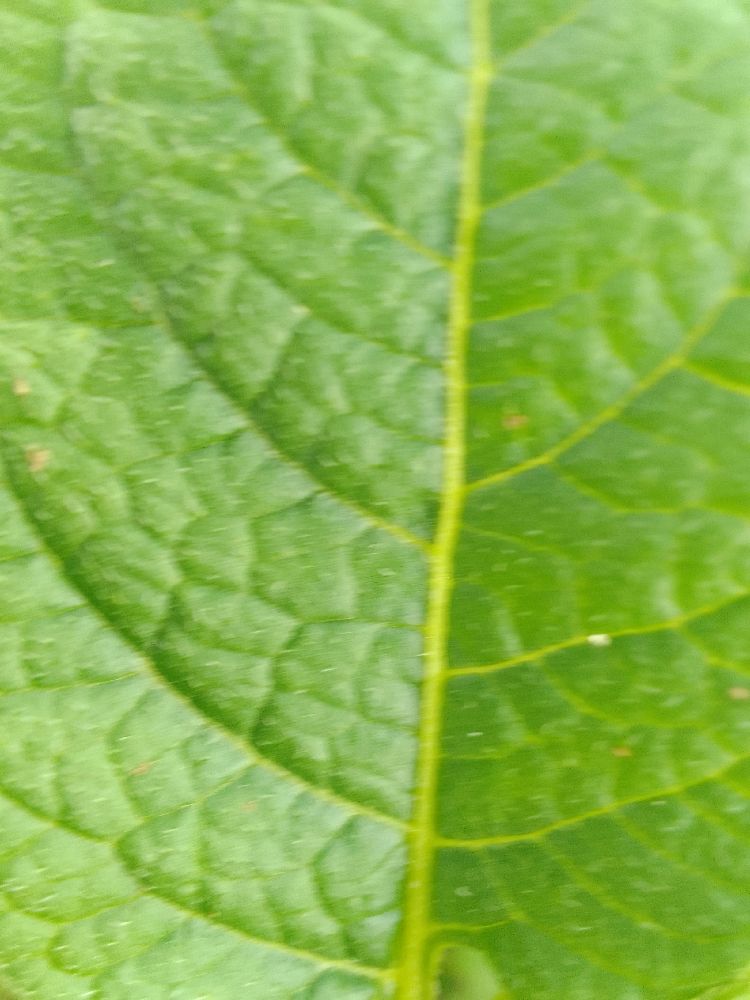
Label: Healthy